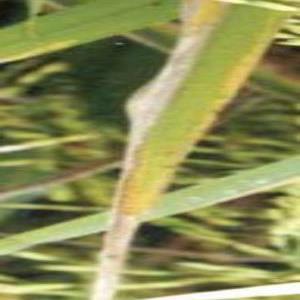
Disease: Bacterialblight